Miklós Legén

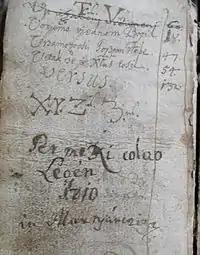
Legén's signature.

Miklóš Legén was a Lutheran Slovene teacher in Mártyáncz, Kingdom of Hungary (today Martjanci, Slovenia) in the Slovene March in the 17th and 18th centuries.